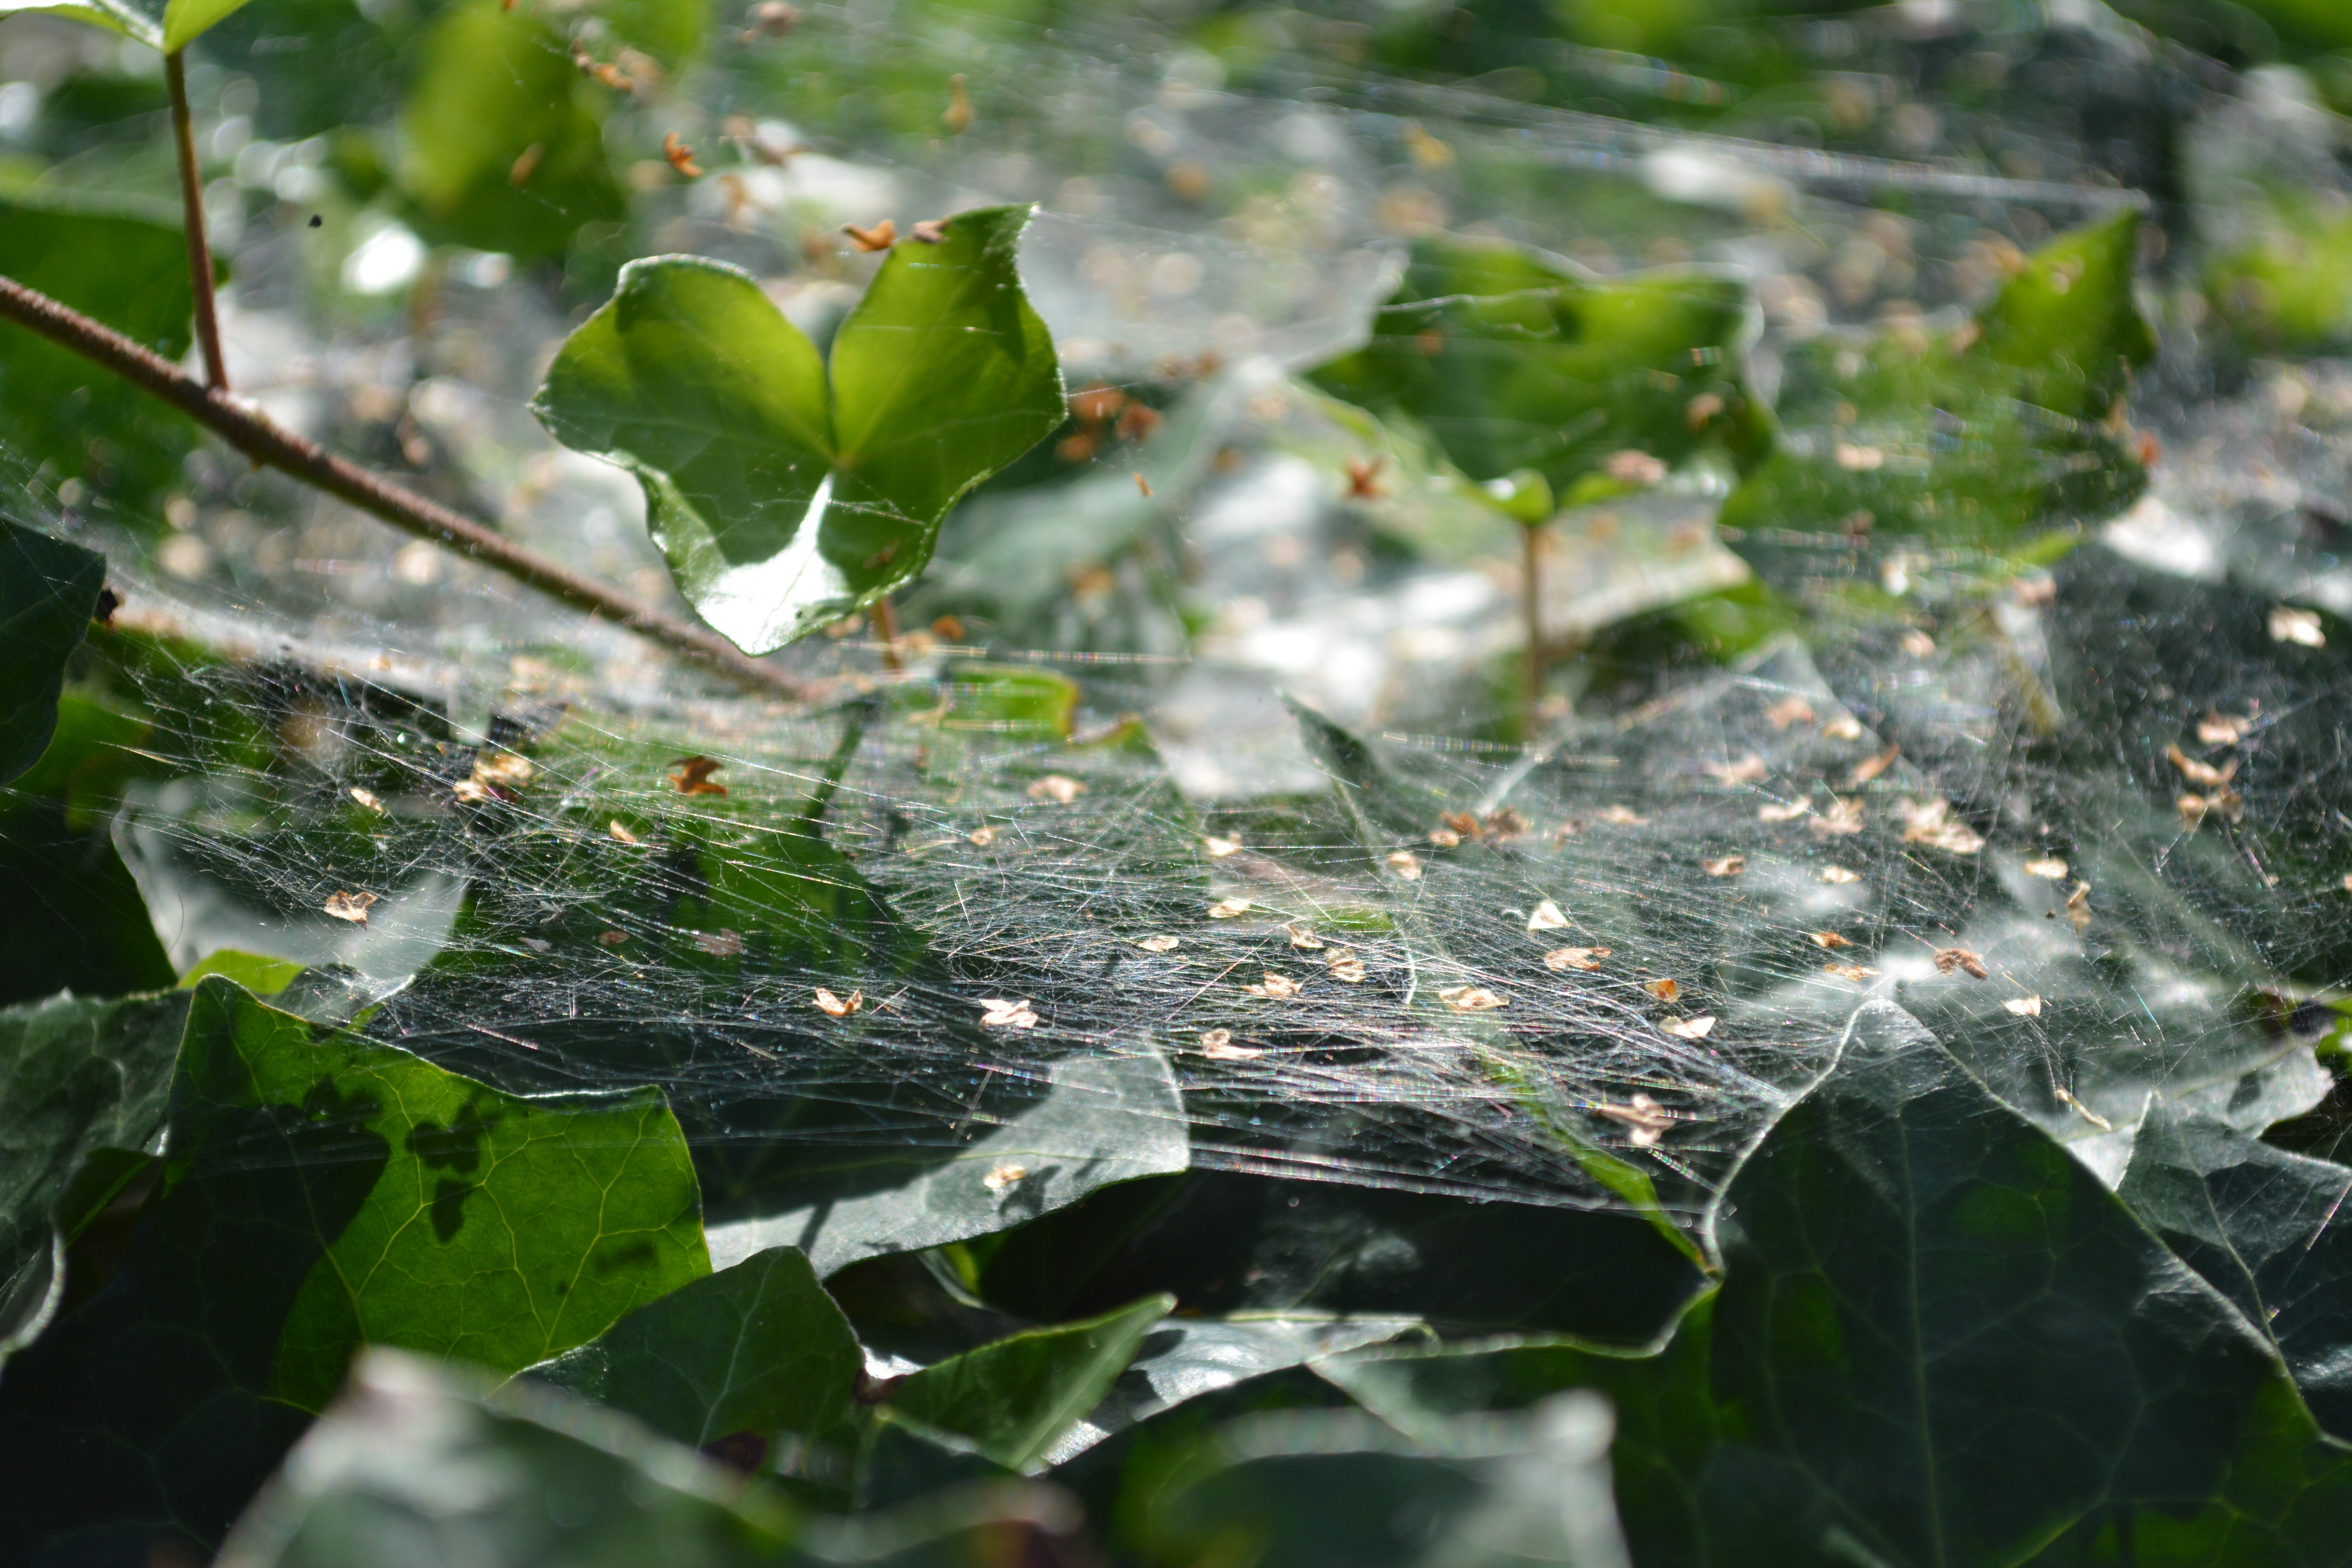
tree, water, nature, forest, grass, branch, plant, sunlight, leaf, flower, pond, green, ivy, autumn, botany, garden, flora, season, cobweb, shrub, deciduous, macro photography, flowering plant, woody plant, land plant